Keneth Alden Simons

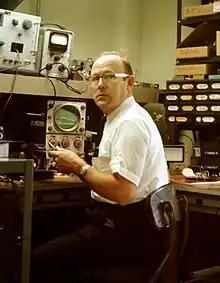
Keneth Alden Simons At His Jerrold Electronics Workbench in the 1960s

Simons began at Jerrold Electronics Corporation as a part-time consulting engineer in 1951. His first project was to design a high-to-low frequency converter. He and other Jerrold engineers worked out of Simons' personal laboratory located on the second floor of a stained glass factory in Bryn Athyn, Pa., until a new Jerrold lab was built in Hatboro, Pa., in 1955. Simons characterized his role at Jerrold in his resume: "Three of us were primarily responsible for equipment design in the early years. Donald Kirk was talented in coming up with new ideas, my contribution was often in getting a system to work, and Henry Arbeiter took all the bright ideas and made them producible." Other engineering colleagues included Eric Winston, Mike Jeffers, Frank Ragone, Caywood Cooley, Vic Nicholson, Len Ecker, and Bill Felsher. Simons successively became chief engineer, chief test equipment engineer, vice president and director of advanced development. Some of his noteworthy designs include the Model 704B Field Strength Meter. In a technology area based on rapid and constant change, the 704B was of note in being in production and use for more than 20 years The 704 name is honored even today in a fraternal organization of its users "The Loyal Order of the 704", commemorating the meter’s defining role in cable development. Simons also designed its successor, the Model 727 Field Strength Meter; the Model 900 and Model 1015 Sweep Frequency Generators, and the Model SCA 213 Distributed Amplifier.